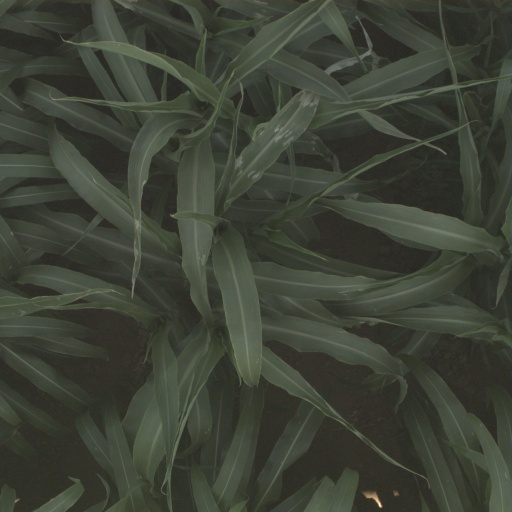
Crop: sorghum